History of tram and light rail transit systems by country

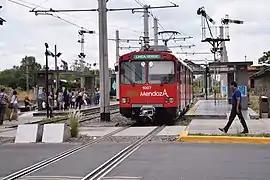
Former San Diego light rail car in service on the Metrotranvía Mendoza in 2015

Hong Kong Tramways is one of few countries in the world that still operates double-decker trams on one of the oldest tram networks in Hong Kong. Hong Kong also features the Light Rail (MTR) that opened in 1988.